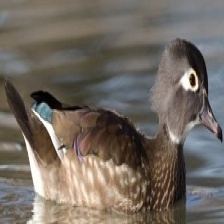
Species: WOOD DUCK
Scientific name: AIX SPONSA
ImageNet parent category: drake